2018 Algerian Air Force Ilyushin Il-76 crash

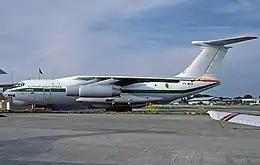
7T-WIV, the aircraft involved in the accident, in 1999

On 11 April 2018, an Ilyushin Il-76 military transport aircraft of the Algerian Air Force crashed shortly after take-off from Boufarik Airport, Boufarik, Algeria, which is near Blida and south-west of the capital, Algiers. All 257 people on board were killed, making the accident the deadliest air crash on Algerian soil. The crash is also the deadliest accident in the African Continent.